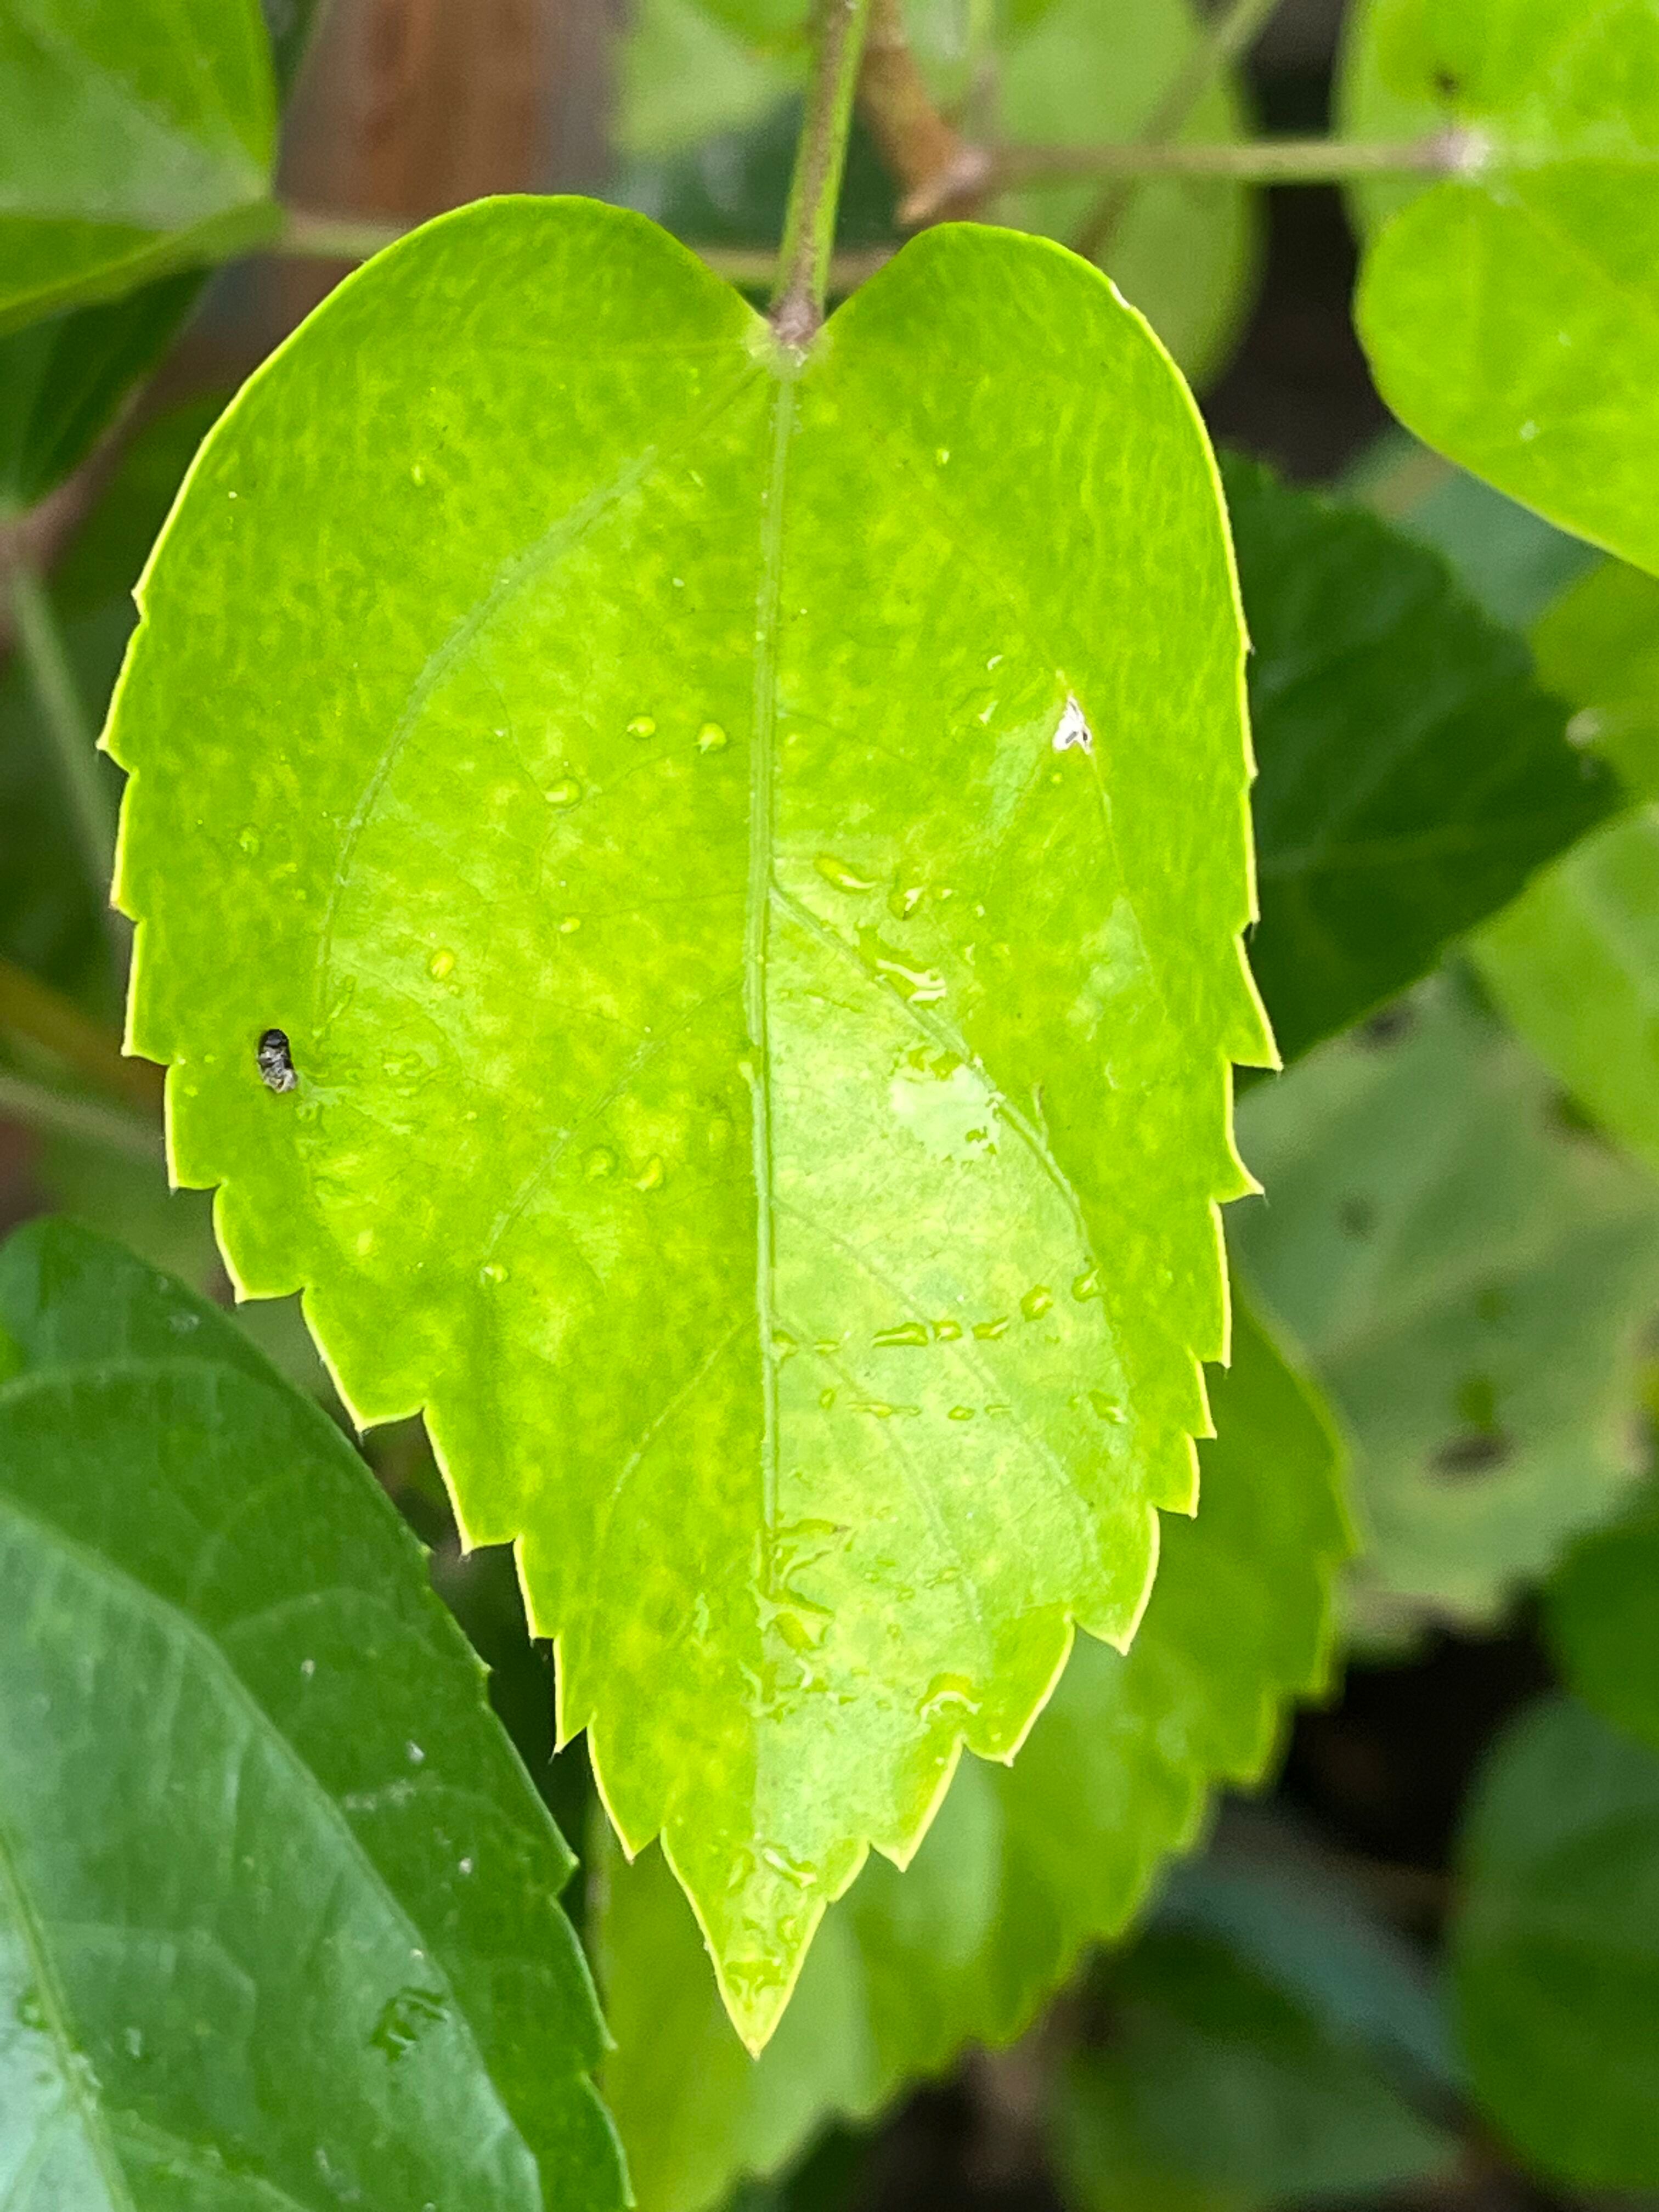
Plant species: hibiscus-rosa-sinensis